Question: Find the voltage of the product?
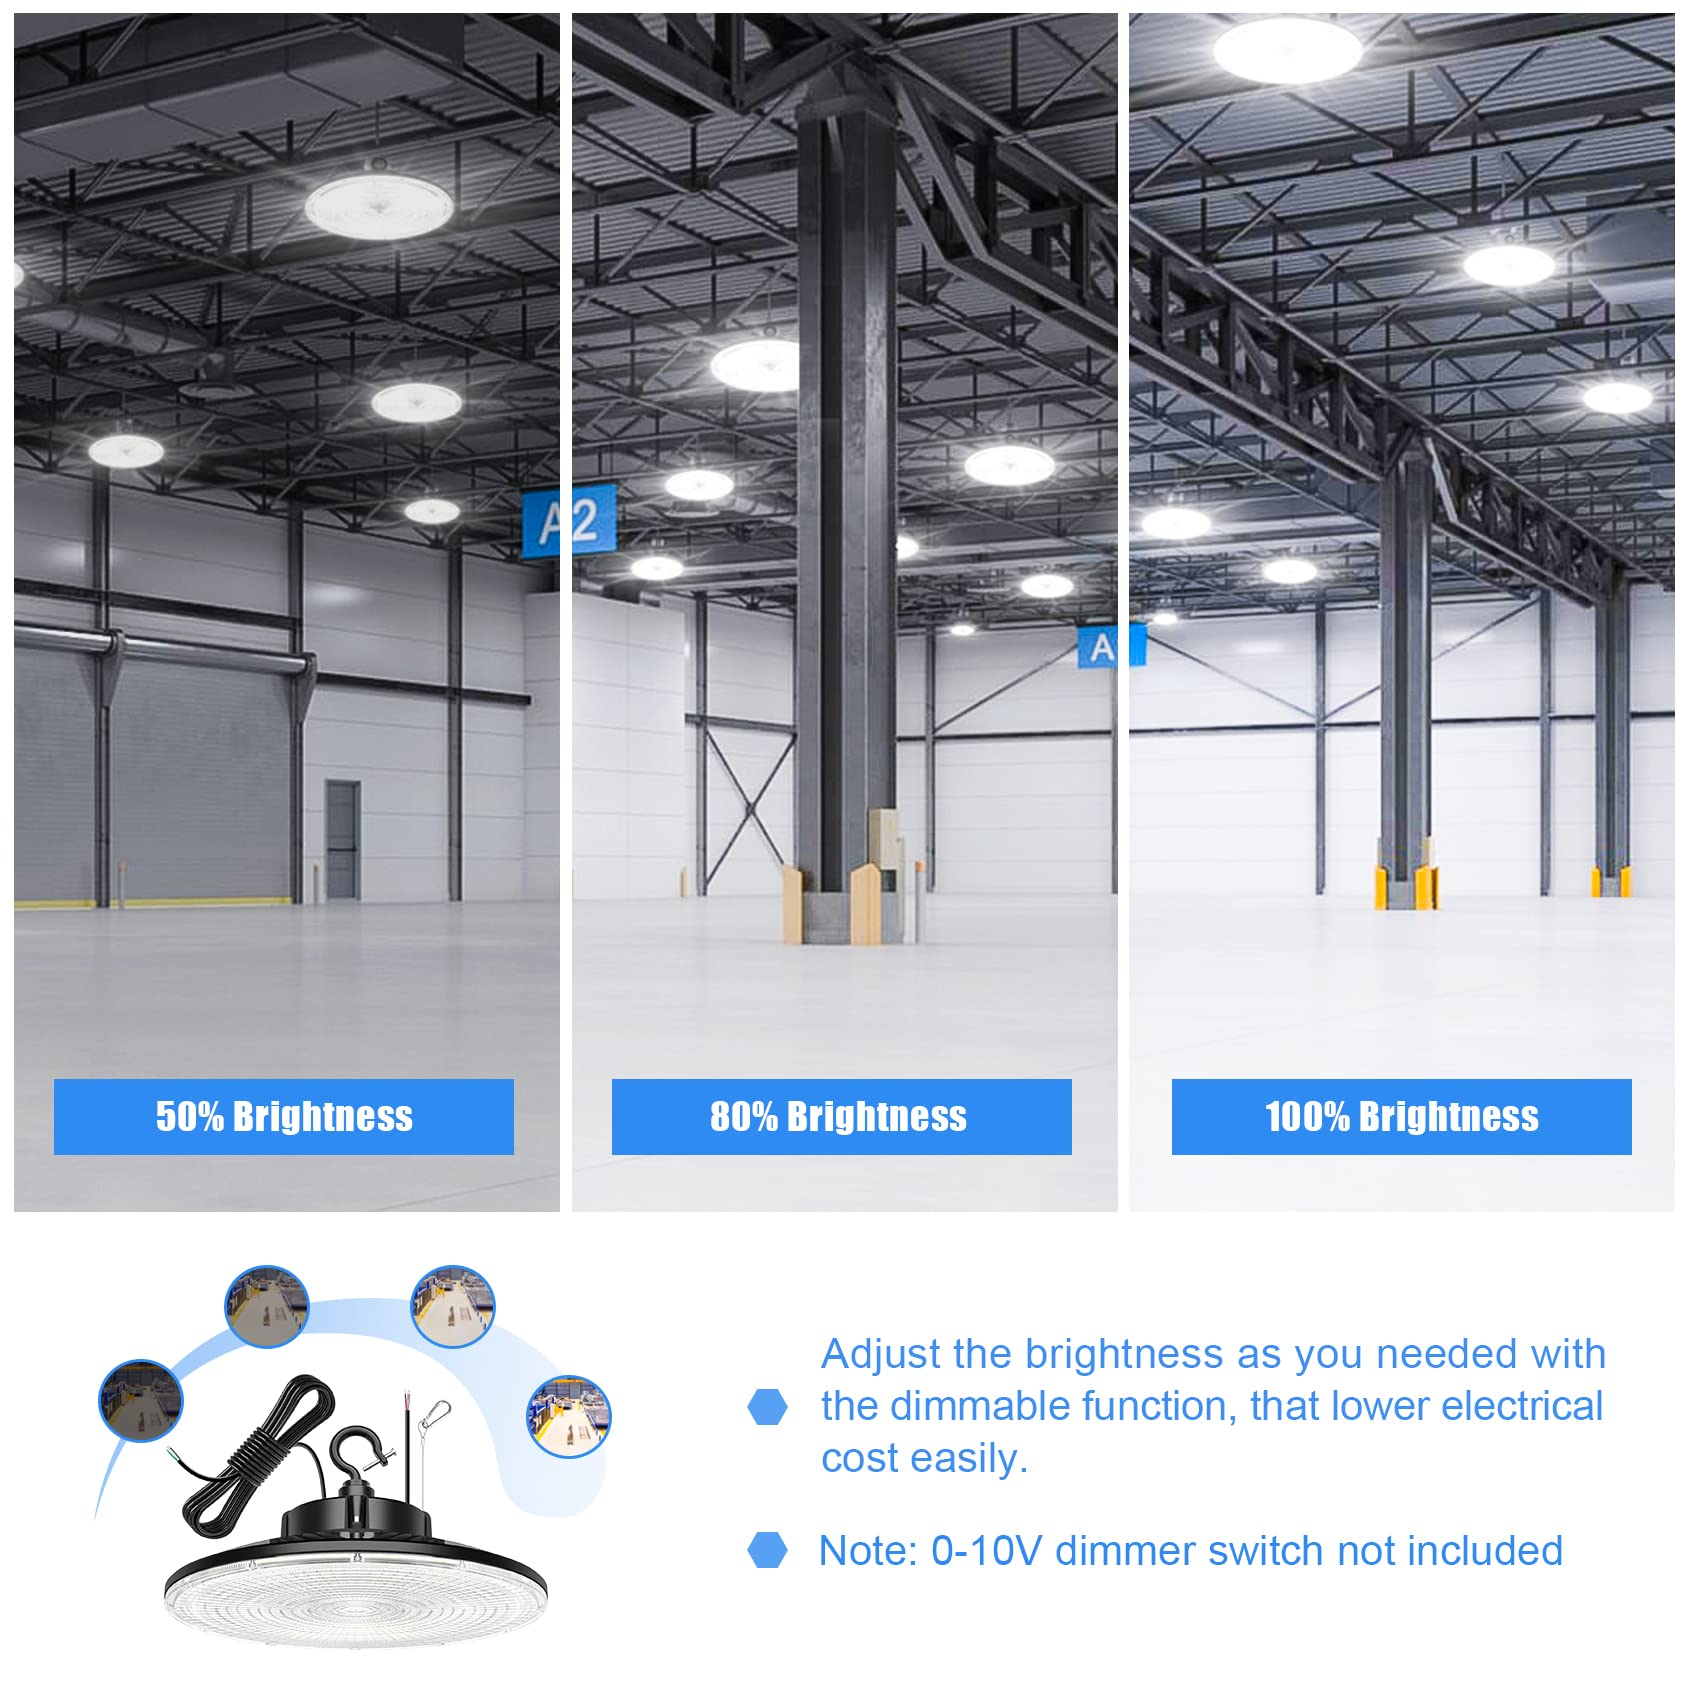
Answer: [0.0, 10.0] volt